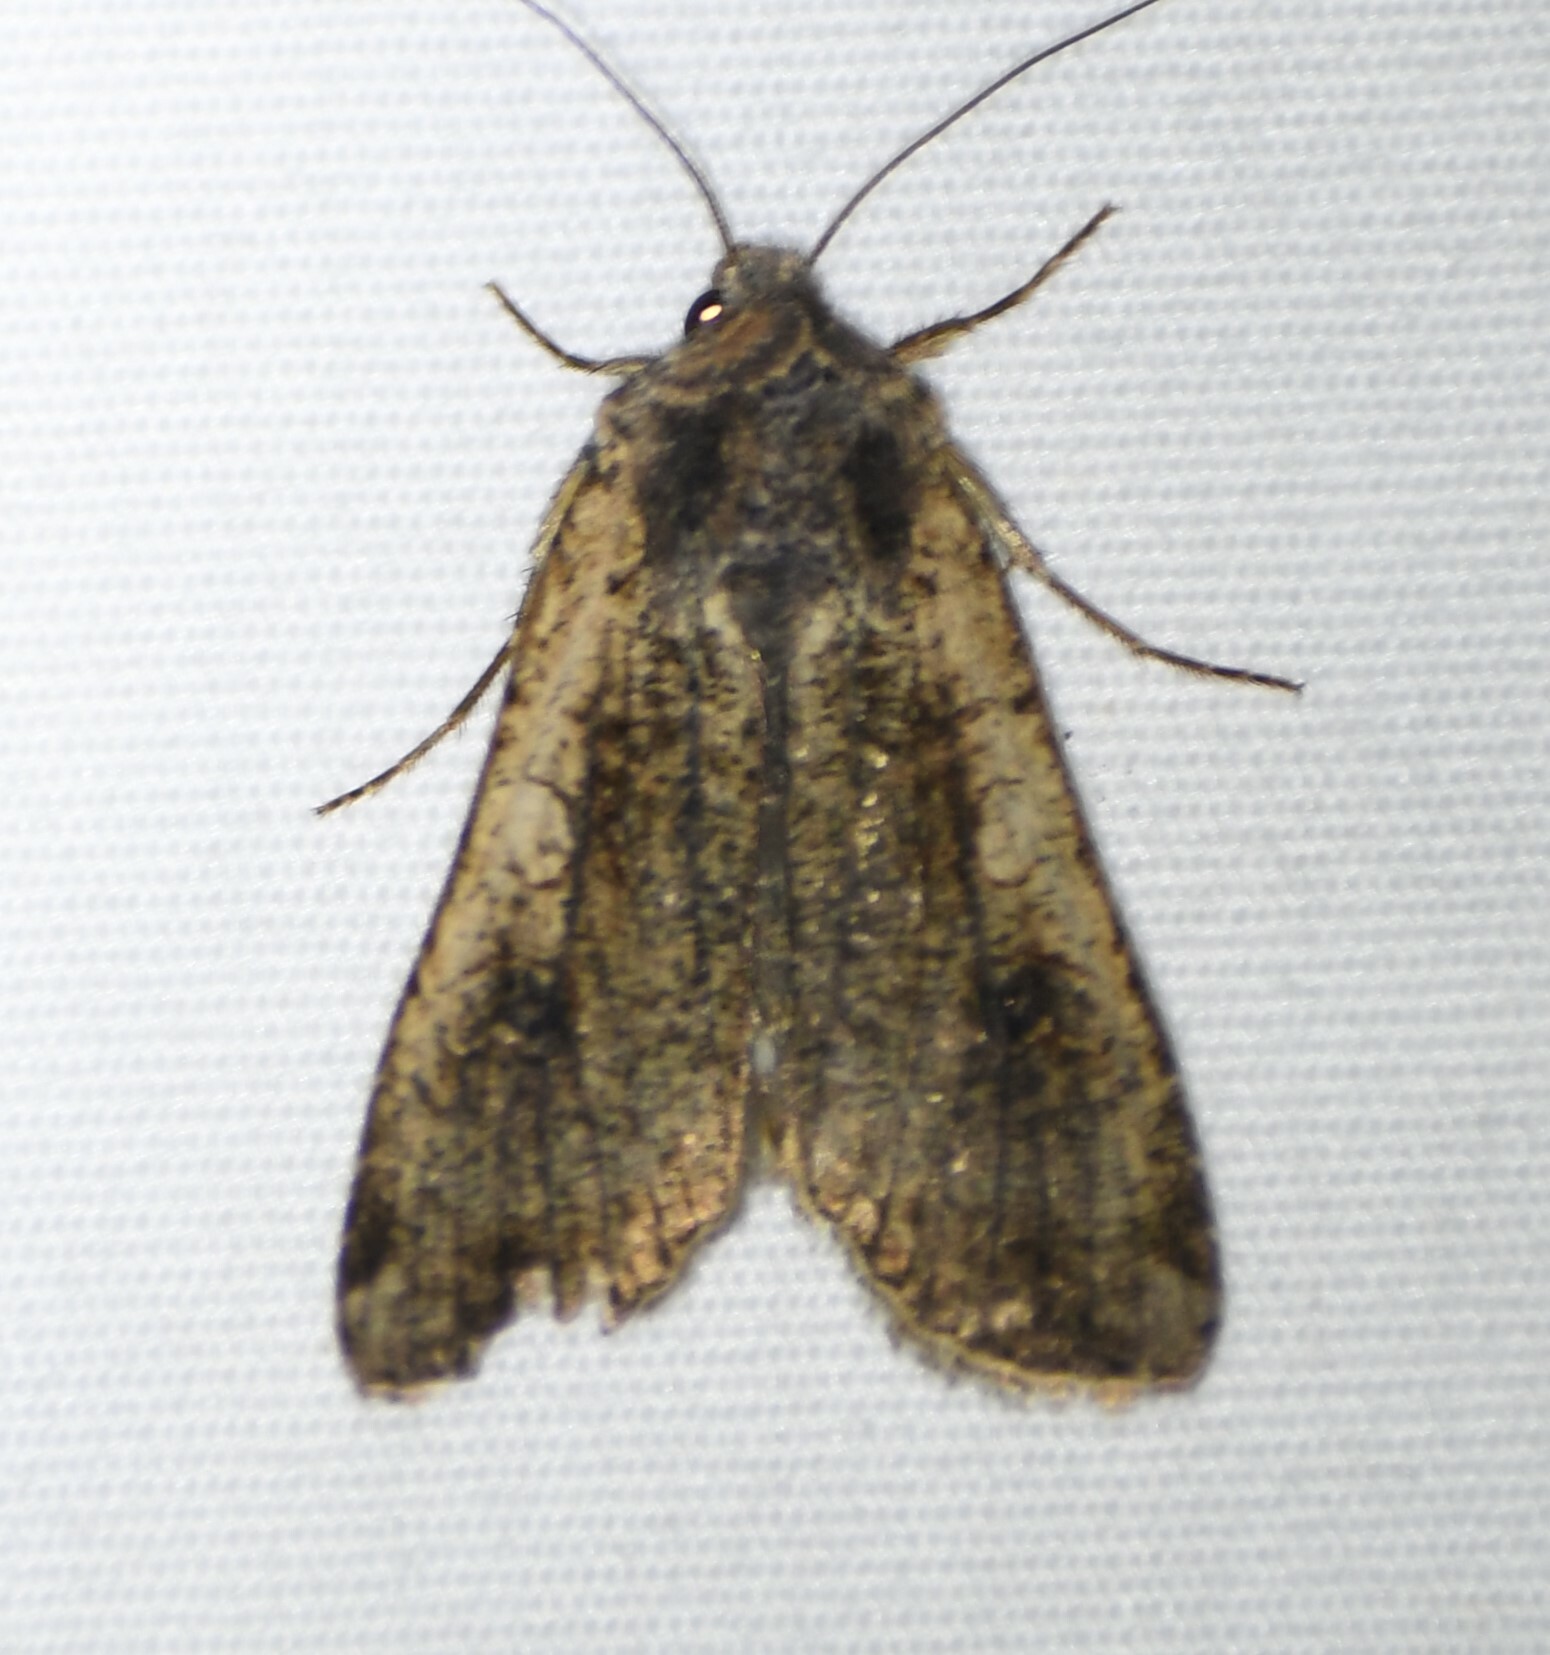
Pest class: cutworms